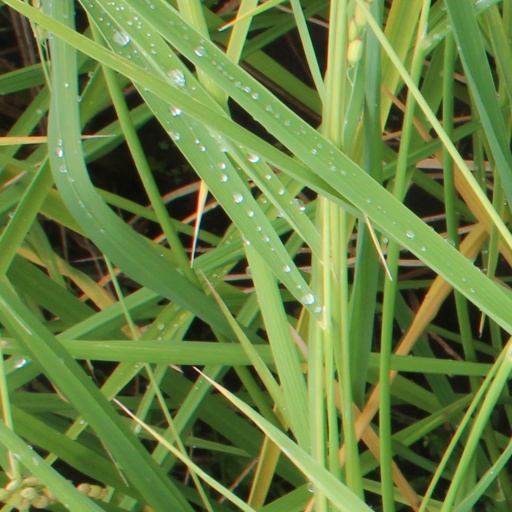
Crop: rice